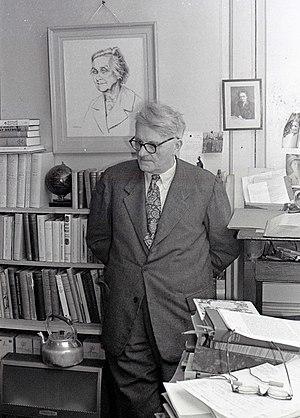
Joseph Terence Montgomery Needham est un biochimiste et sinologue britannique, qui a acquis une renommée mondiale en menant des recherches sur l'histoire des sciences et des techniques dans la civilisation chinoise.